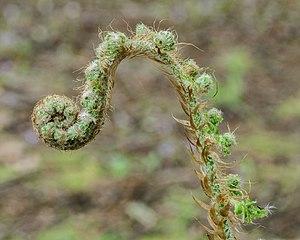
Polystichum setiferum, de noms communs Polystic à frondes soyeuses, Polystic à soies, Fougère des fleuristes ou Aspidium à cils raides, est une fougère du genre Polystichum.